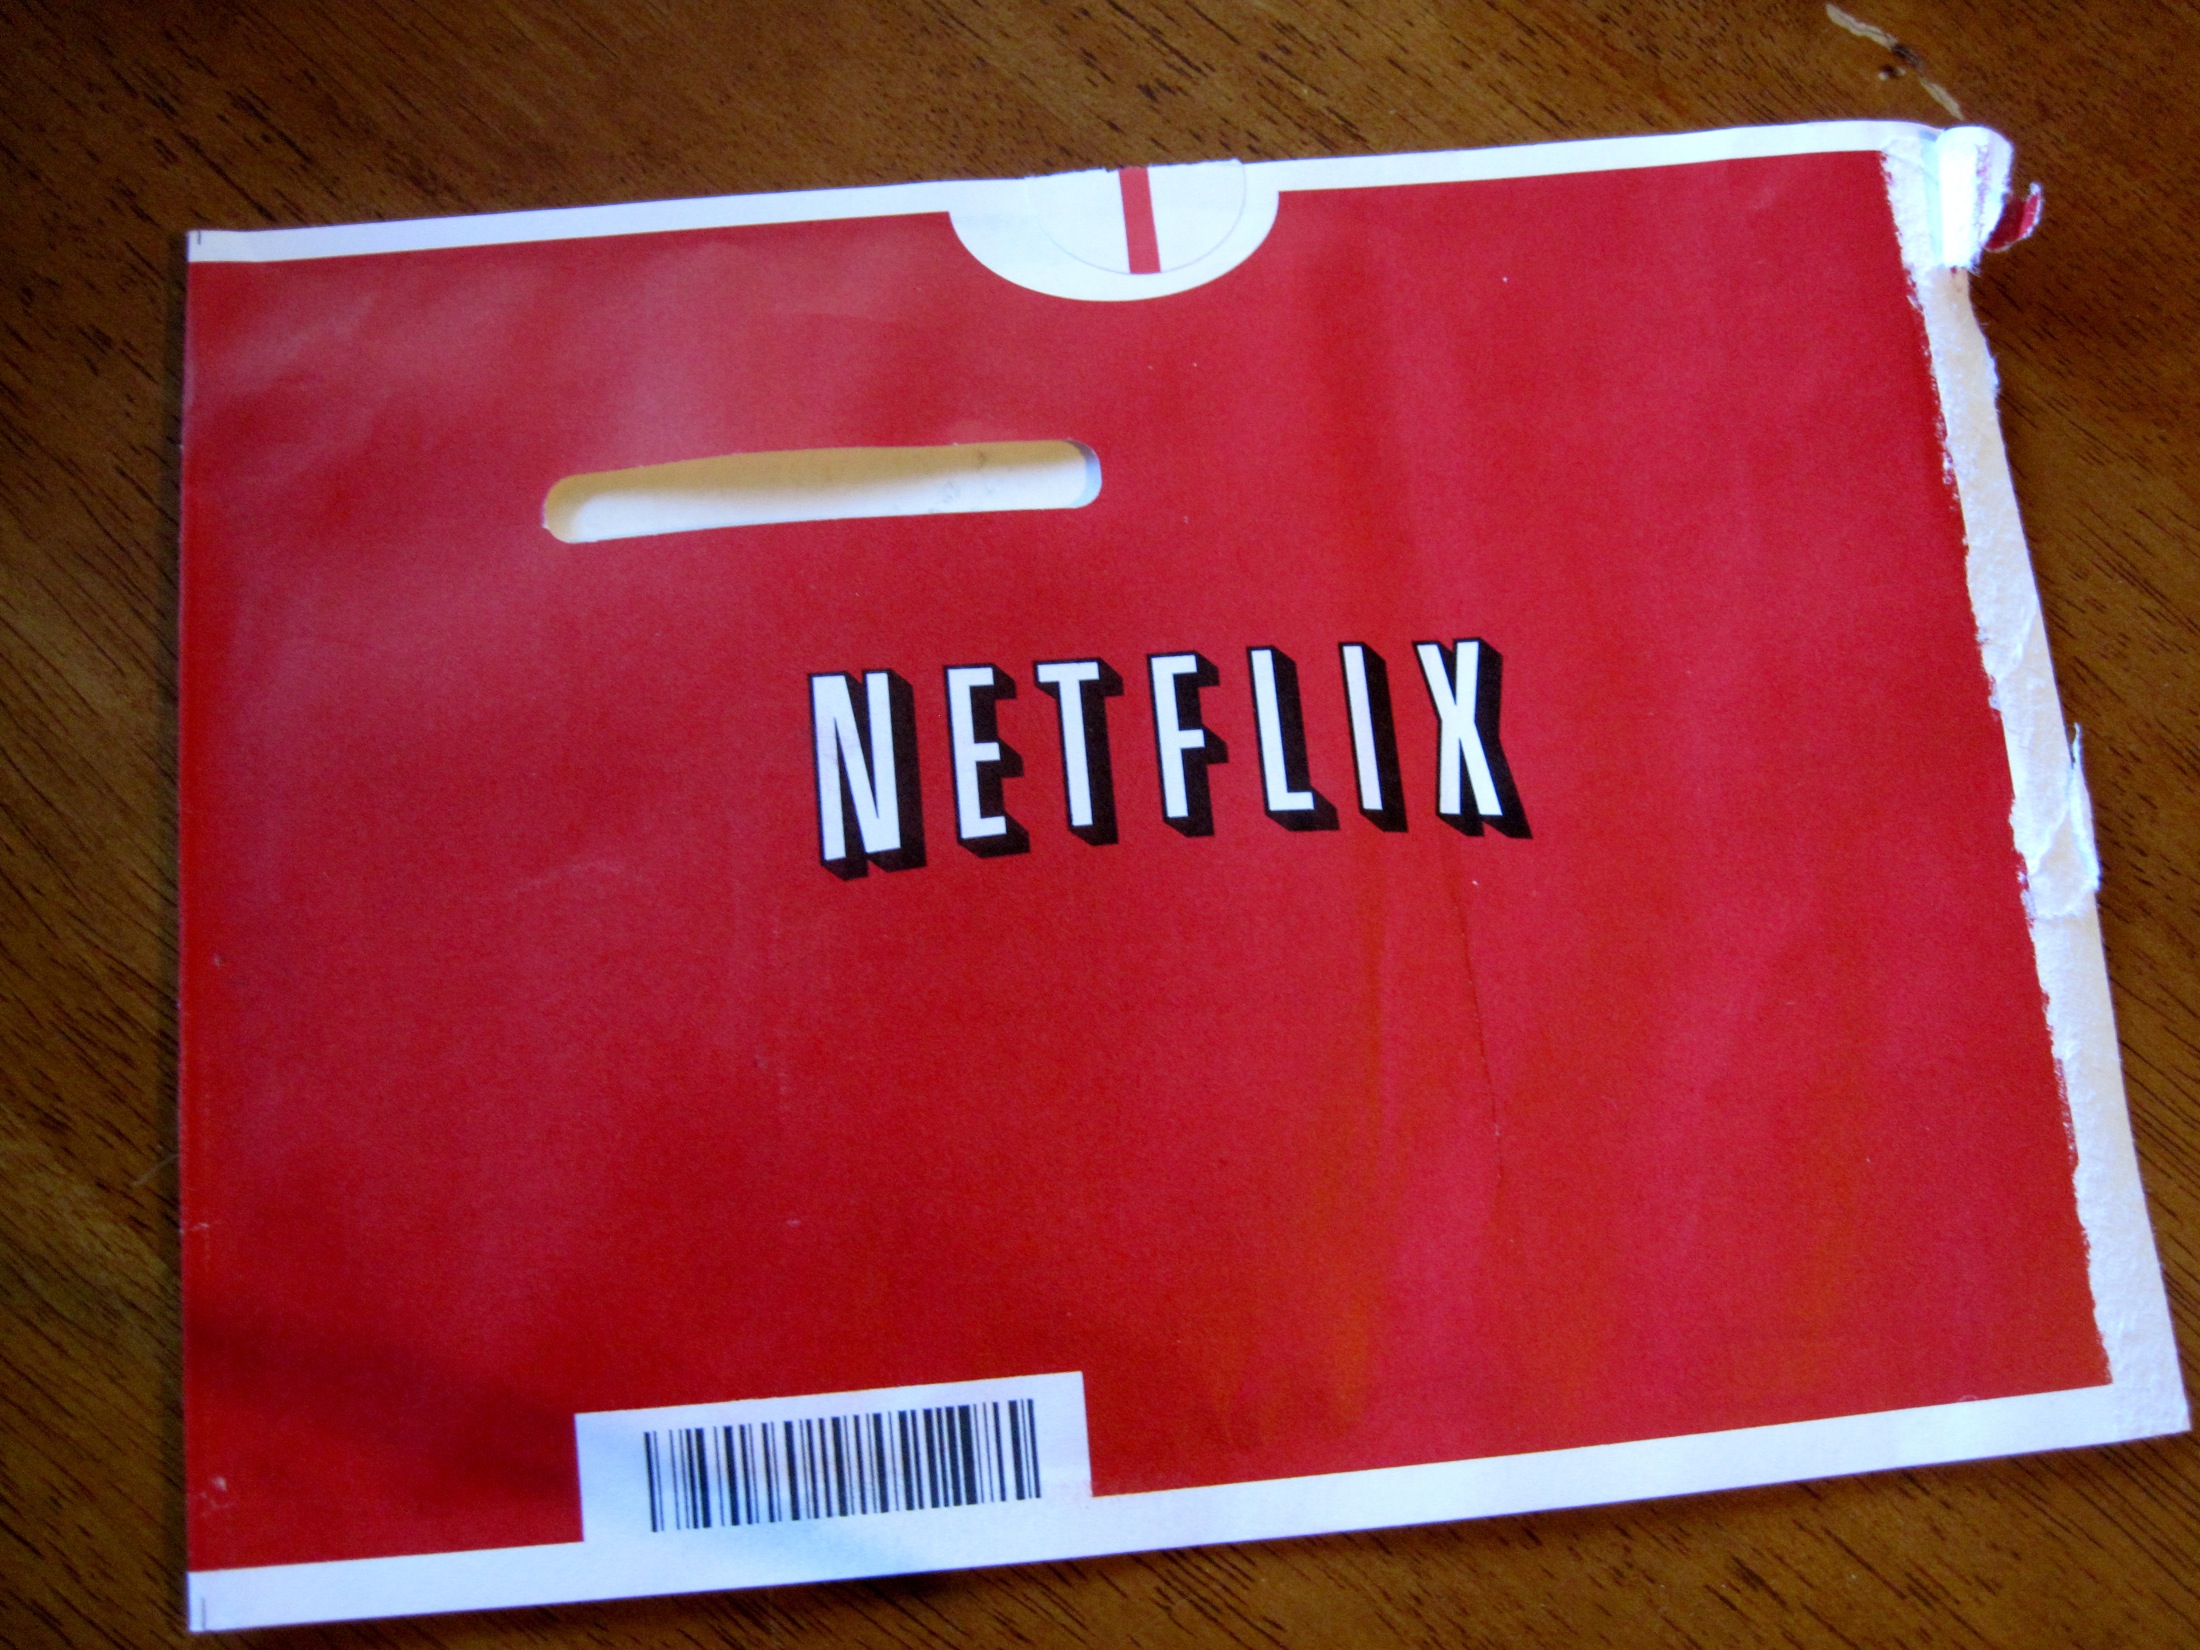
red, brand